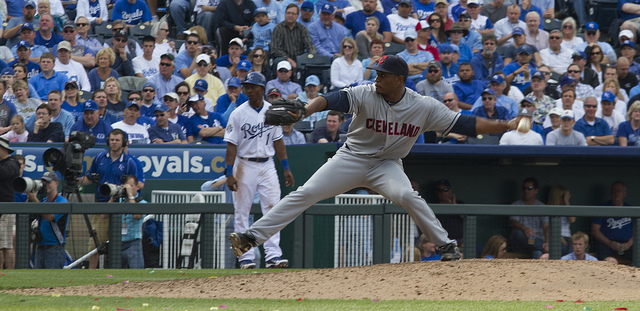
khán giả đang theo dõi cú ném bóng của cầu thủ ném bóng